Interstate 270 (Maryland)

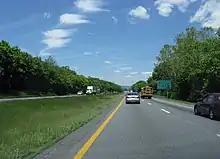
I-270 northbound approaching Frederick

I-270 heads northwest from an interchange with I-495 (Capital Beltway) and MD 355 (Rockville Pike) in suburban Bethesda, Montgomery County, as a six-lane freeway. The left lane on each side is used as an HOV lane for carpools with two or more people in the northbound direction between 3:30 and 6:30 pm on weekdays and in the southbound direction between 6:00 and 9:00 am on weekdays. At the southern terminus, I-270 only has access to and from the eastbound direction of I-495. The road turns west and comes to an interchange with MD 187 (Old Georgetown Road) and Rockledge Drive (unsigned MD 187B). From there, I-270 continues west as a 10-lane freeway and merges with I-270 Spur, which provides access to and from southbound I-495. Past this interchange, I-270 continues north as a 12-lane freeway with an HOV lane and five travel lanes in each direction. The route passes through wooded suburban areas, where, prior to the cloverleaf interchange with Montrose Road (unsigned MD 927), I-270 takes on a local–express lane configuration with the outer two lanes serving as local lanes and the inner three lanes and the HOV lane serving as express lanes. Past Montrose Road, I-270 continues north into the Rockville area, turning northwest before it comes to a single-point urban interchange with MD 189 (Falls Road), where the highway sees 253,620 vehicles daily. The road continues to a modified cloverleaf interchange with MD 28 (Montgomery Avenue). Past MD 28, the freeway passes numerous business parks and some wooded areas before coming to an interchange with Shady Grove Road.